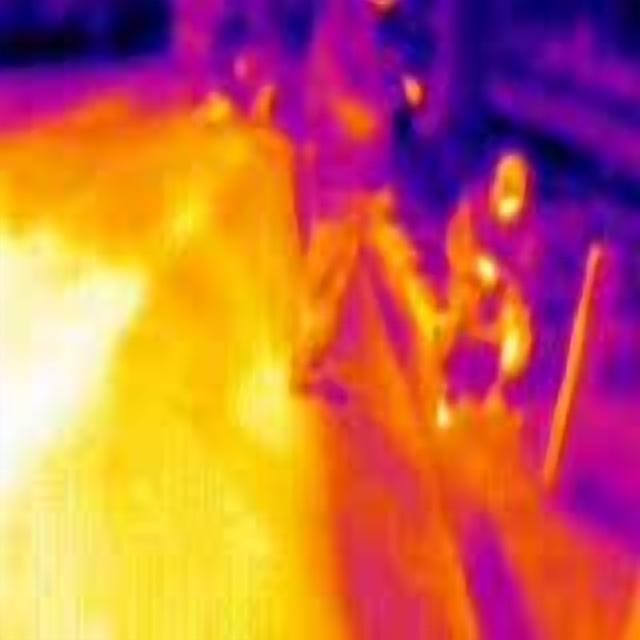
Detected objects:
label: person
label: person